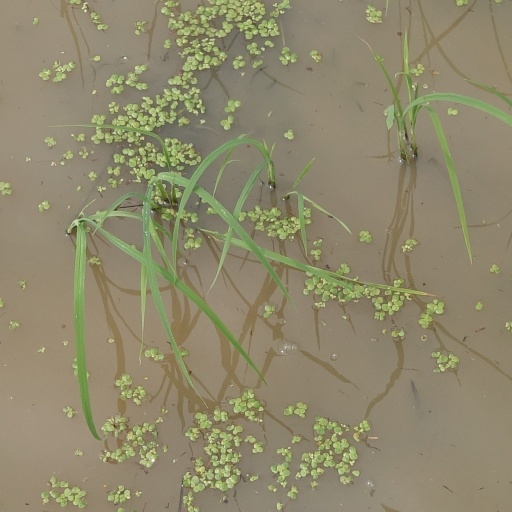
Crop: rice